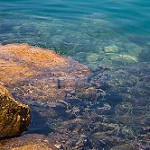
Scene: Outdoor